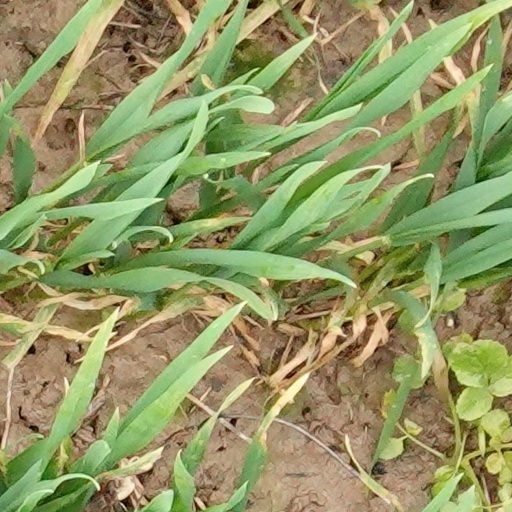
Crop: wheat